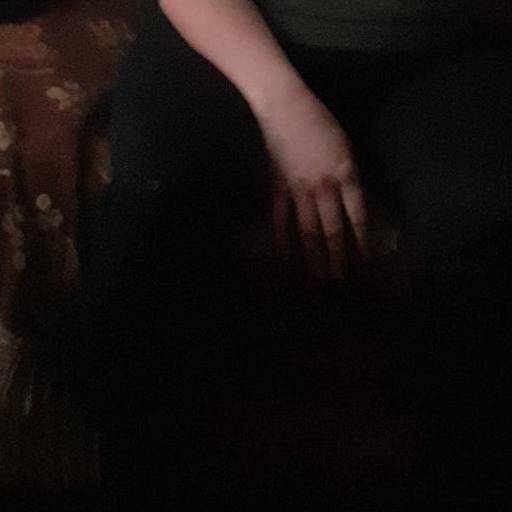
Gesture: no_gesture